Human rights in Belarus

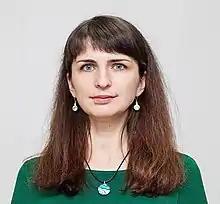
Katsiaryna Barysevich is a staff correspondent for the independent news site Tut.By. She was arrested on November 2020.

In June 2020, the "Amnesty International" documented clampdown on human rights, including the rights to freedom of expression and peaceful assembly and association, ahead of presidential elections scheduled for 9 August 2020. The organization reported politically motivated prosecutions, intimidation, harassment and reprisals against opposition candidates and their supporters. The Belarusian authorities targeted and intimidated civil society activists and independent media. Two politicians, Syarhei Tsikhanouski and Viktar Babaryka, were jailed and faced politically motivated criminal proceedings. Hundreds of peaceful protesters, including their supporters, were arbitrarily arrested and heavily fined or held in "administrative detention". On 14 August 2020, the European Union imposed sanctions on individual Belarusian officials, after reports of the systematic abuse and torture of Belarusians in a violent crackdown on protesters. The Belarusian security forces beat and detained peaceful protesters, who participated in demonstrations against the official election outcome.